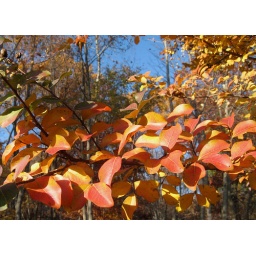
The sky is never as blue as it is in fall here. The contrast of the blue sky and the red, orange and yellow leaves is stunning.